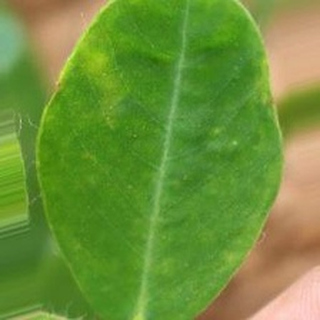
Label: healthy_groundnut